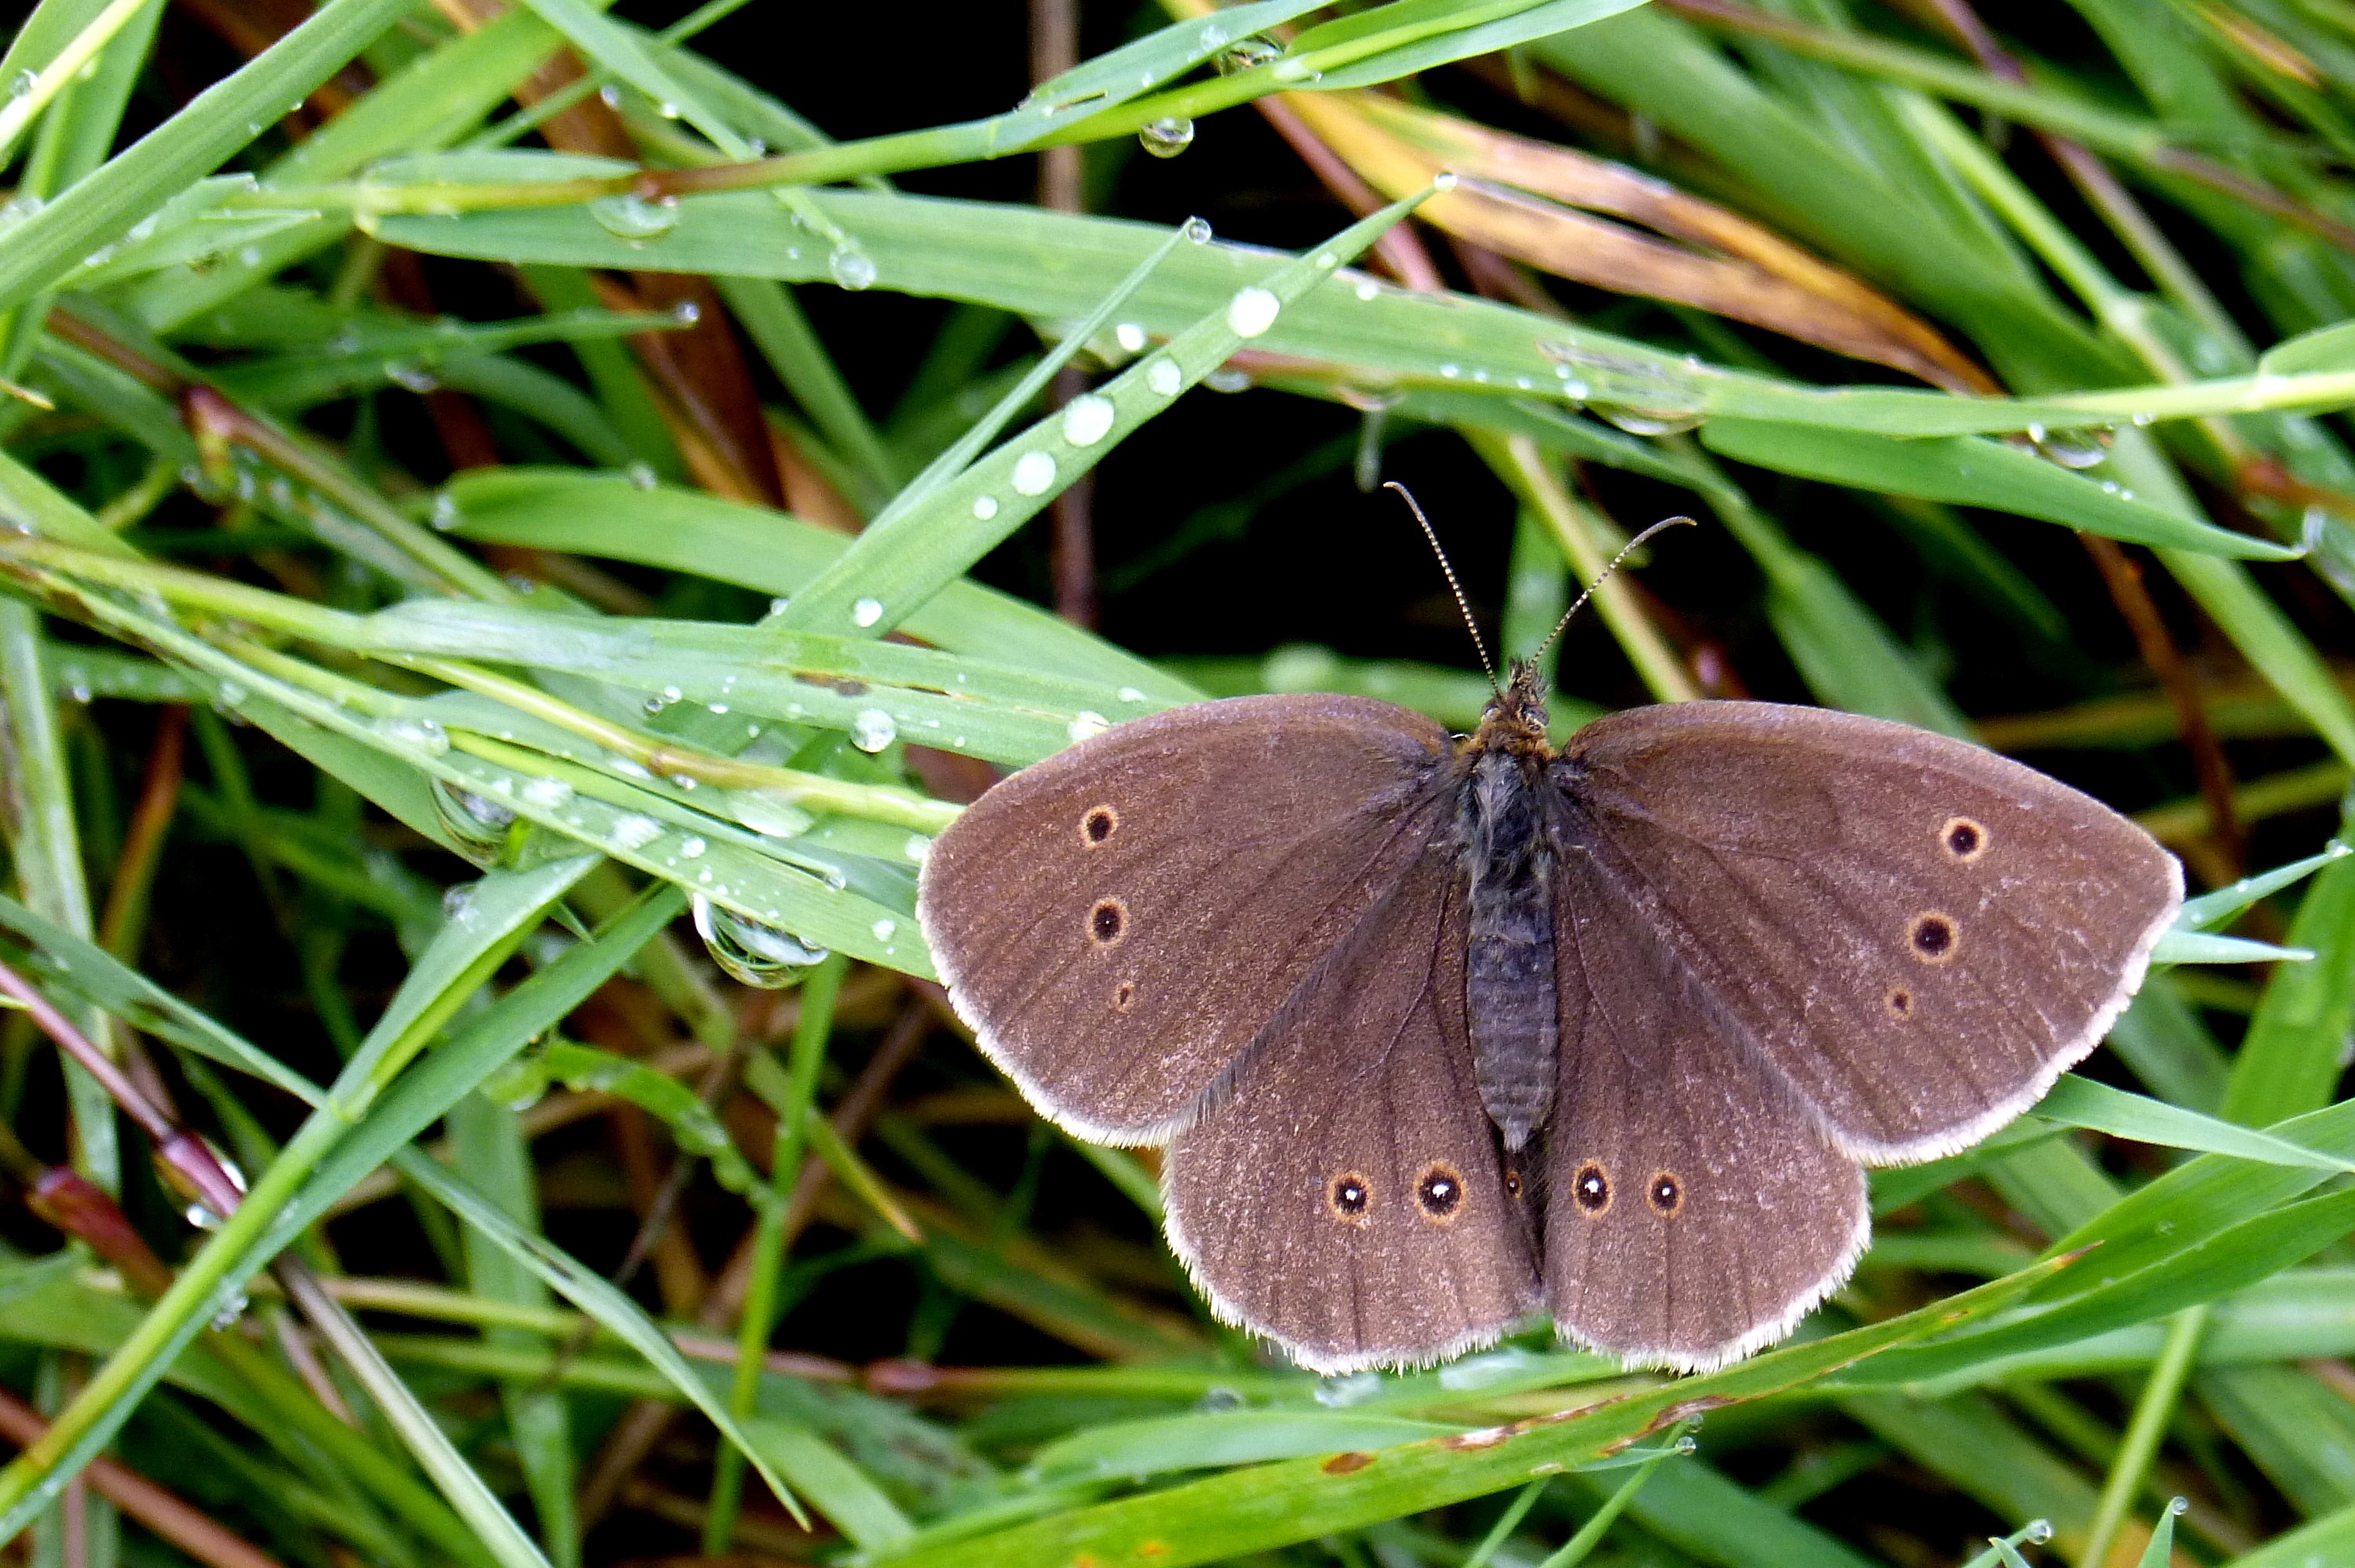
nature, grass, lawn, leaf, flower, green, insect, botany, butterfly, flora, fauna, invertebrate, close up, pieridae, macro photography, arthropod, pollinator, satyrinae, chimney sweep, aphantopus hyperantus, moths and butterflies, lycaenid, brush footed butterfly, colias